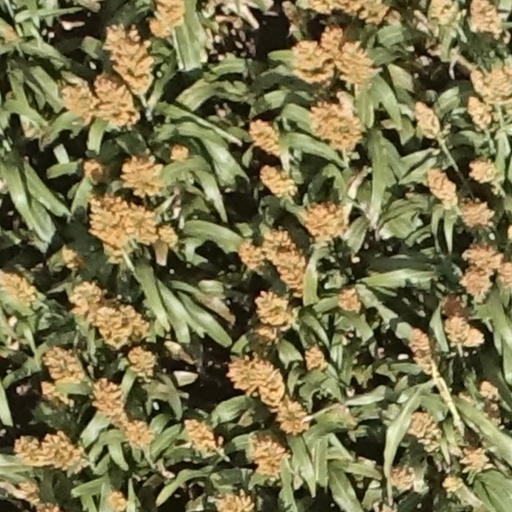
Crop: sorghum